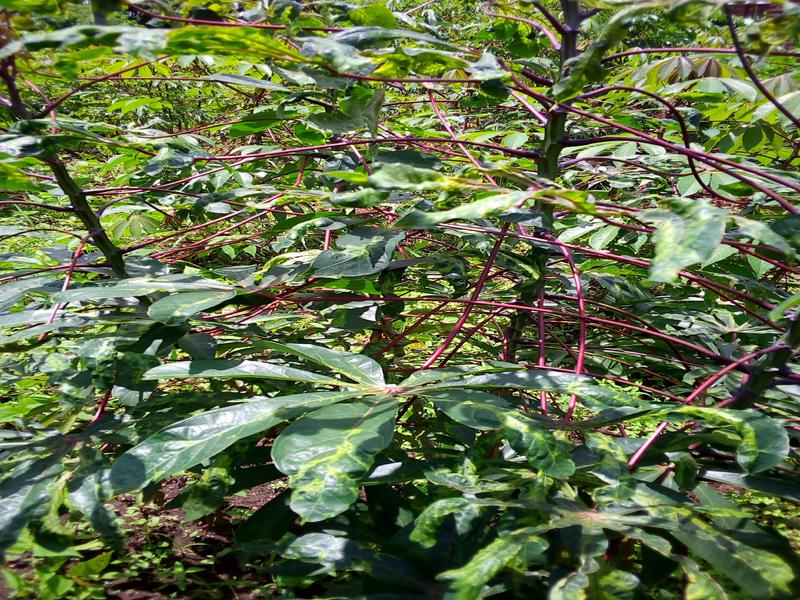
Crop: cassava
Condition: mosaic_disease